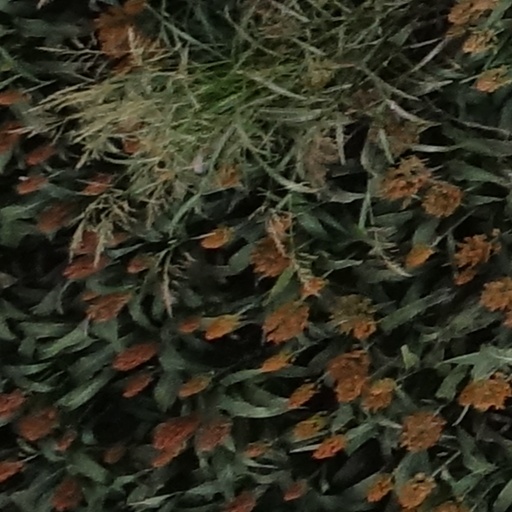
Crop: sorghum